Anthony Quinton Keasbey

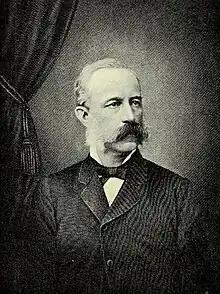

Anthony Quinton Keasbey (March 1, 1824 – April 4, 1895) was an American lawyer who served as United States Attorney for the District of New Jersey under seven presidents. In addition he authored a book on poetry called "From the Hudson to the St. Johns" and "Home Flowers: Pressed in My Law-books". He was also a part of the writing of Marching Song of the First Arkansas, in addition he wrote a law book called "Slavery in New Jersey."